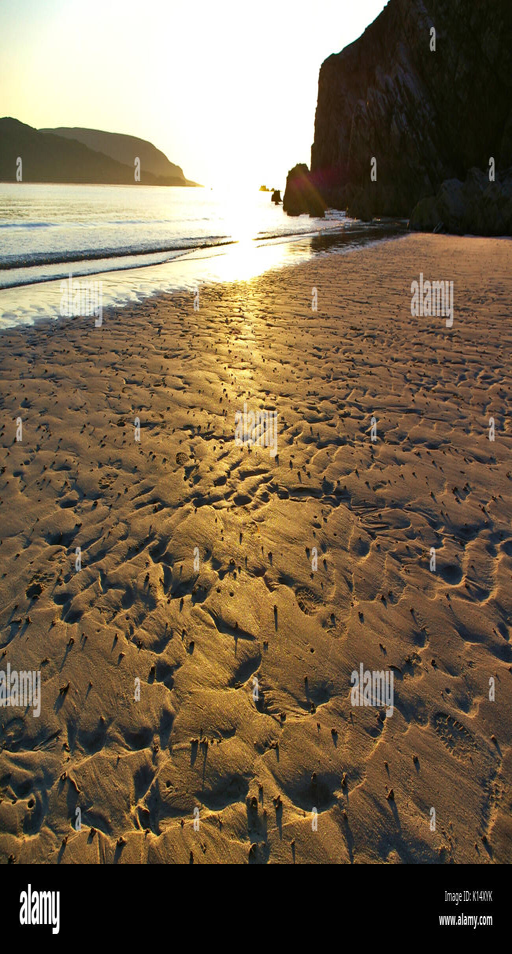
sandy beach with ripples and rocks backlit by the sinking sun